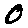
Label: 0